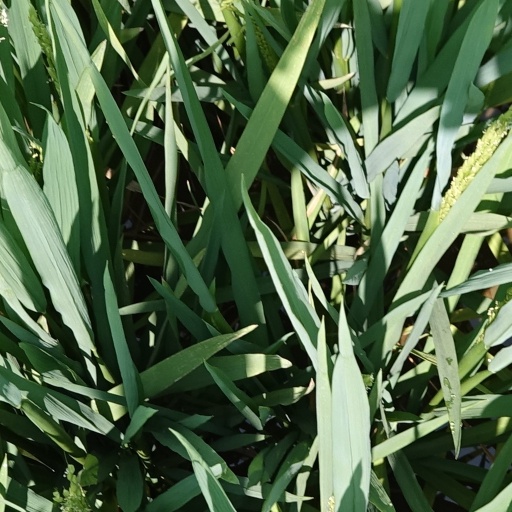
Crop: rice